Pierre Jeannin

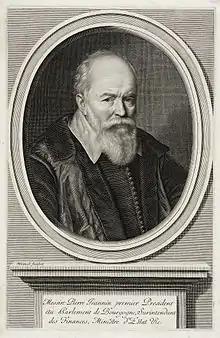
Pierre Jeannin

Pierre Jeannin (1542–1623) was a French statesman, otherwise known as a surintendant des finances (Finance Superintendent). In 1573 he married Anne Gueniot and had one daughter, Charlotte Jeannin.